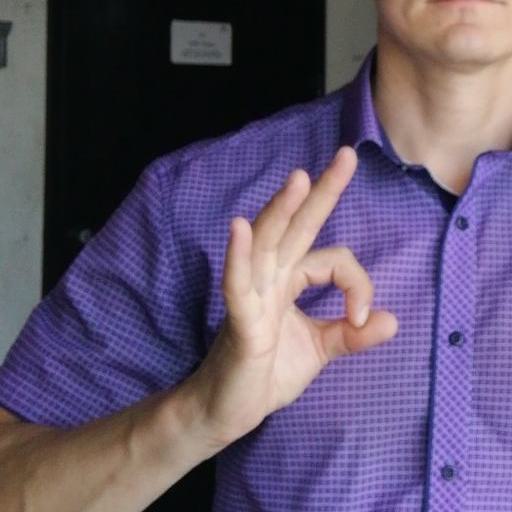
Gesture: ok